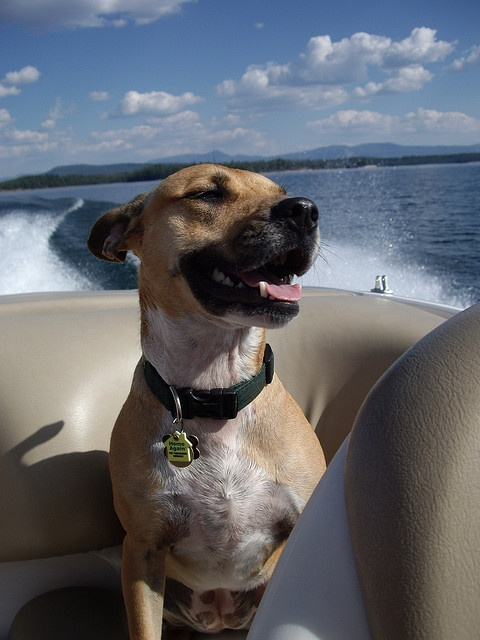
A photo taken on a boat of a dog in the back seat.
A brown and white dog sitting in the backseat of a boat.
Brown and white dog sitting in the back of a boat.
A dog sitting in the back of a boat with a blue sky and clouds in the background.
A dog happily panting on a boat in the water as it drives around